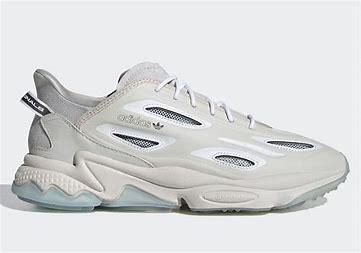
Brand: Adidas
Model: Ozweego Celox